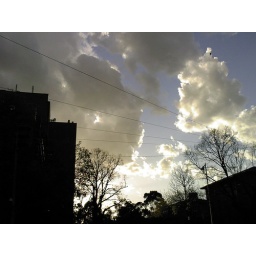
clouds in the sky